Hindlip Hall

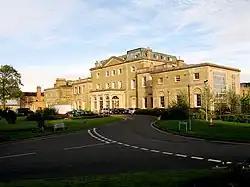
The hall in 2005

Hindlip Hall is a stately home in Hindlip, Worcestershire, England. The first major hall was built before 1575, and it played a significant role in both the Babington and the Gunpowder plots, where it hid four people in priest holes. It was Humphrey Littleton who told the authorities that Edward Oldcorne was hiding here after he had been heard saying Mass at Hindlip Hall. Four people were executed and the owner at that time barely escaped execution himself due to the intercession of Lord Monteagle.